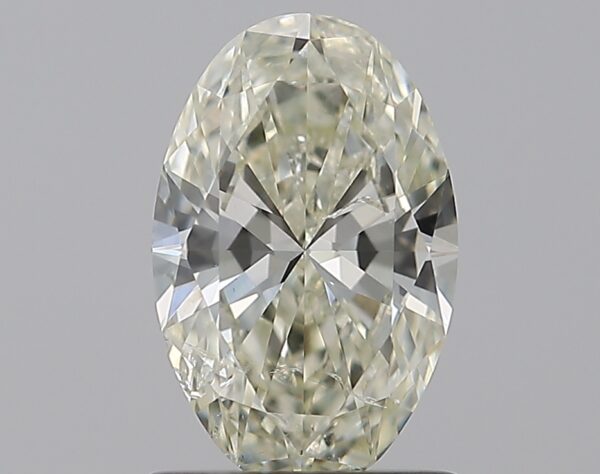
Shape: oval
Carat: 1
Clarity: SI1
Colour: L
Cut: EX
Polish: VG
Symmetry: EX
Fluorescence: N
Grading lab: HRD
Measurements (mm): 8.5 x 5.48 x 3.26